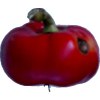
Label: red_pepper